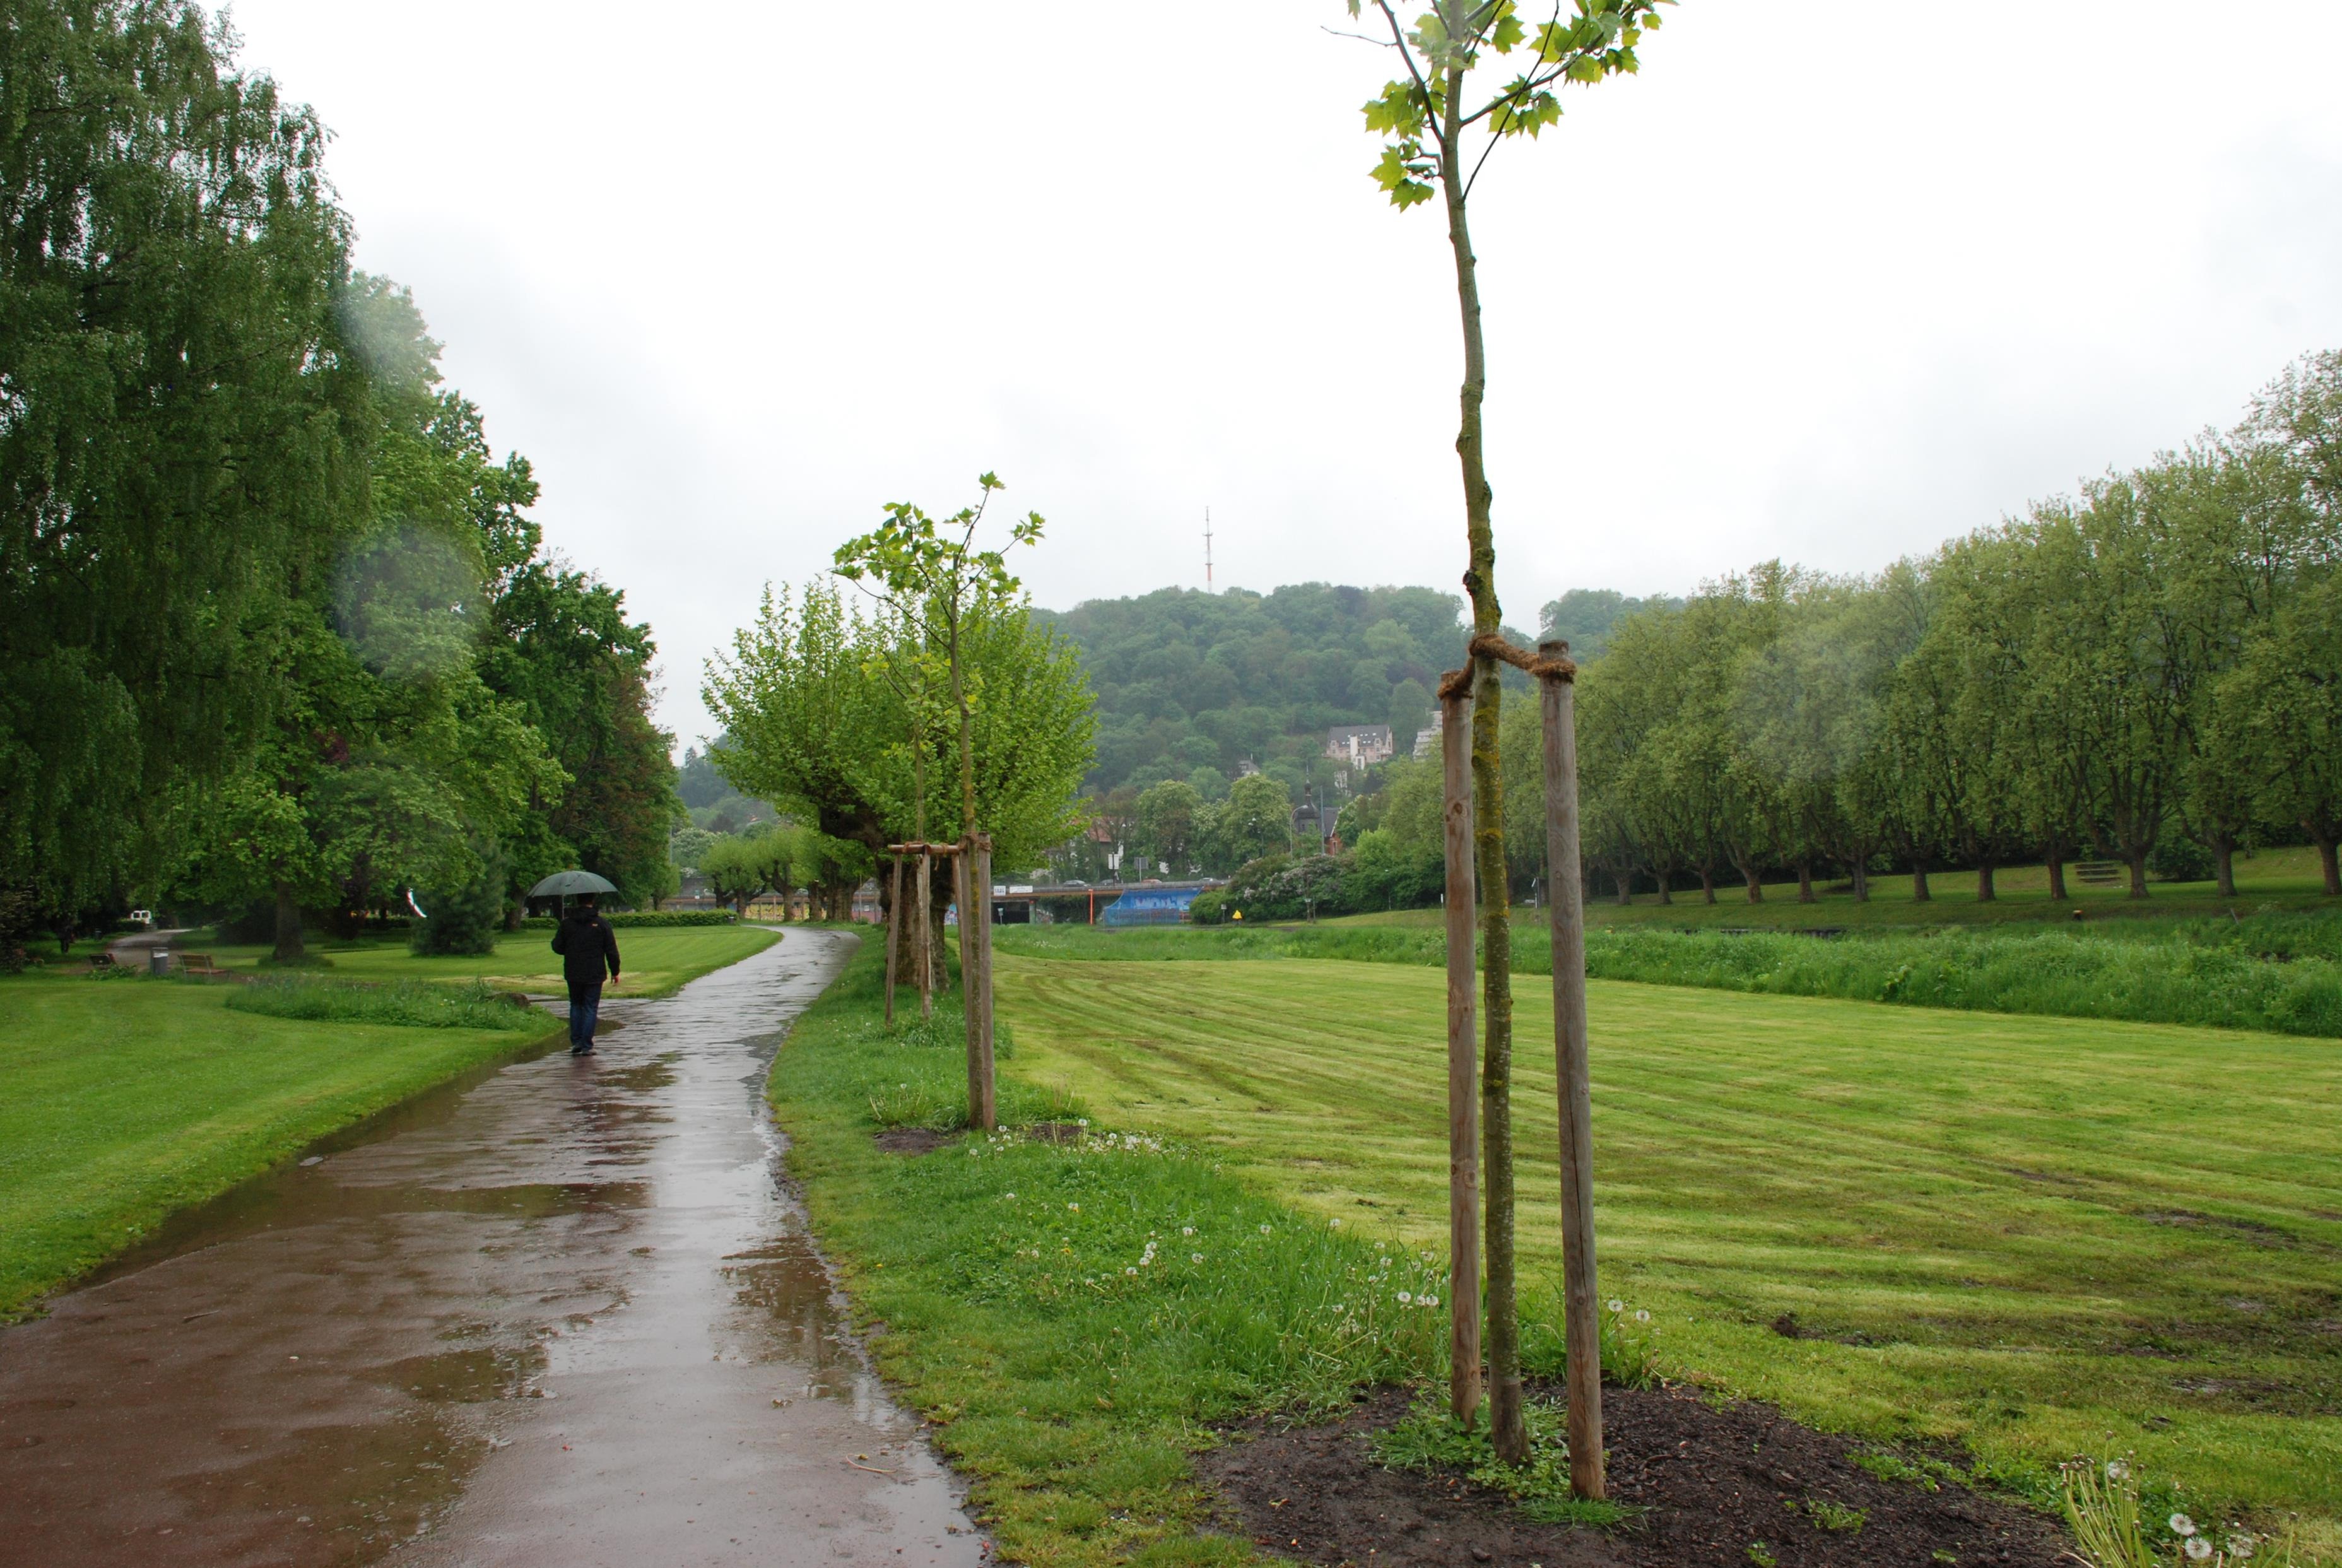
tree, water, lawn, rain, wet, umbrella, soil, garden, waterway, golf course, trees, rural area, saarbrucken, woody plant, land lot, on the staden